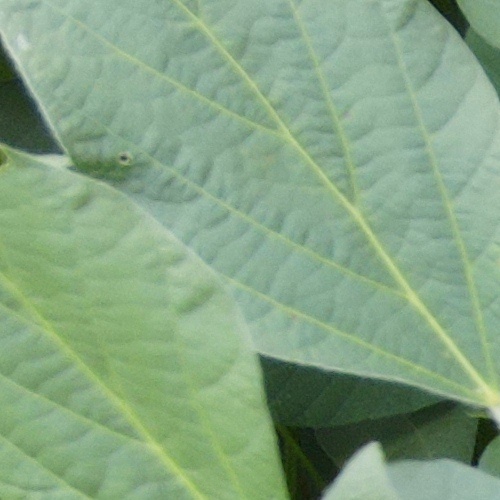
Label: Diabrotica_speciosa